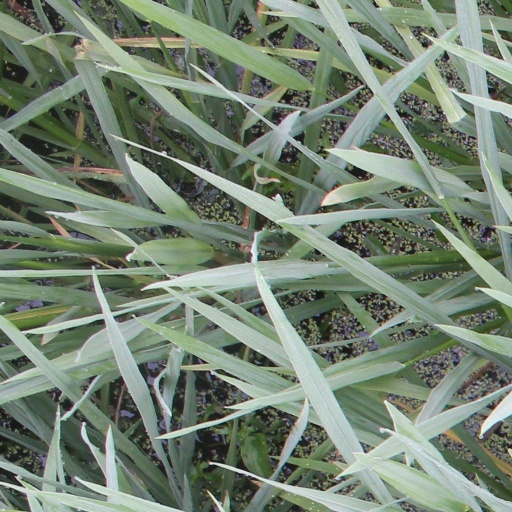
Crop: rice